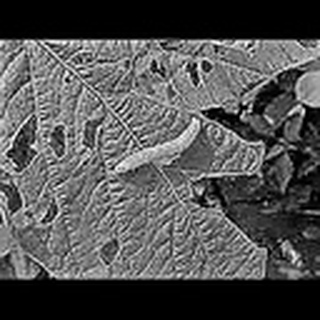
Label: cotton_army_worm